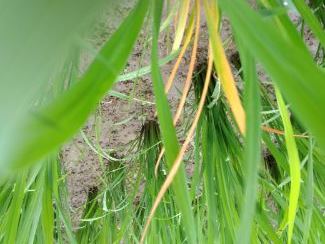
Disease: Tungro